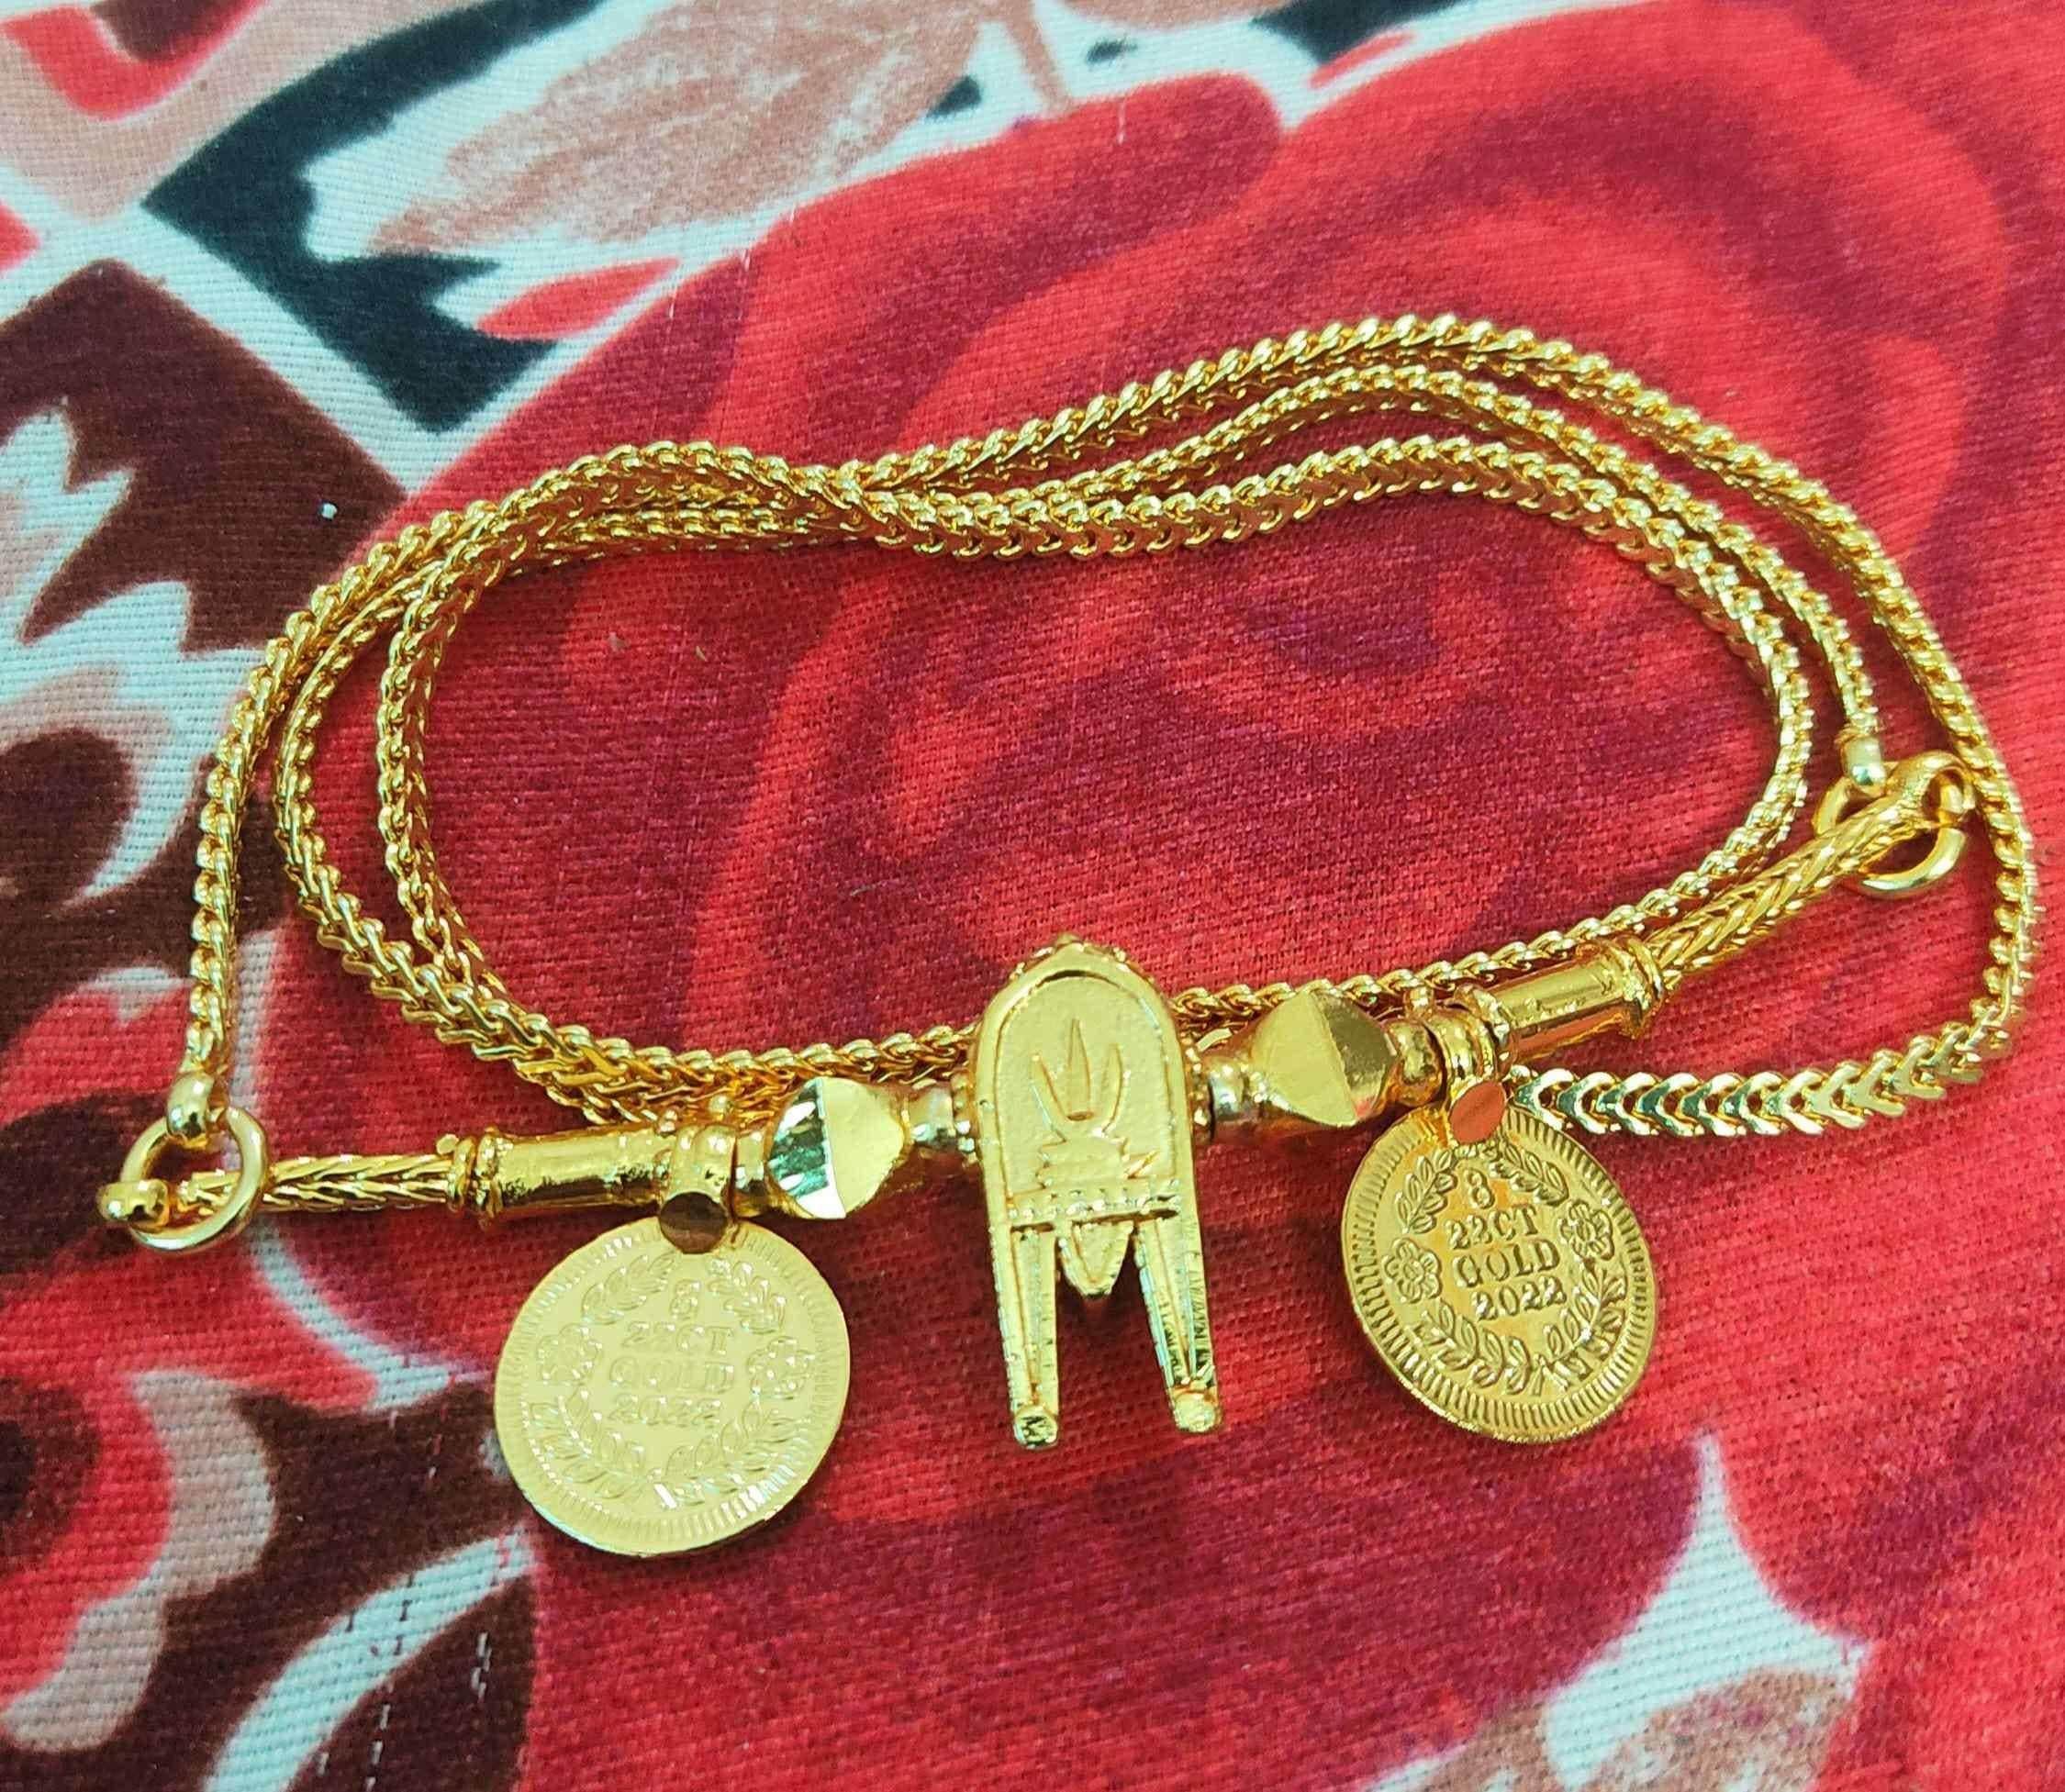
TGS GOLD COVERING Traditional Thali Chain for Womens 24 Inch
Type: Necklaces & Pendants
Brand: TGS GOLD COVERING
Price: Rs. 565
TGS GOLD COVERING Traditional Thali Chain for Womens 24 Inch